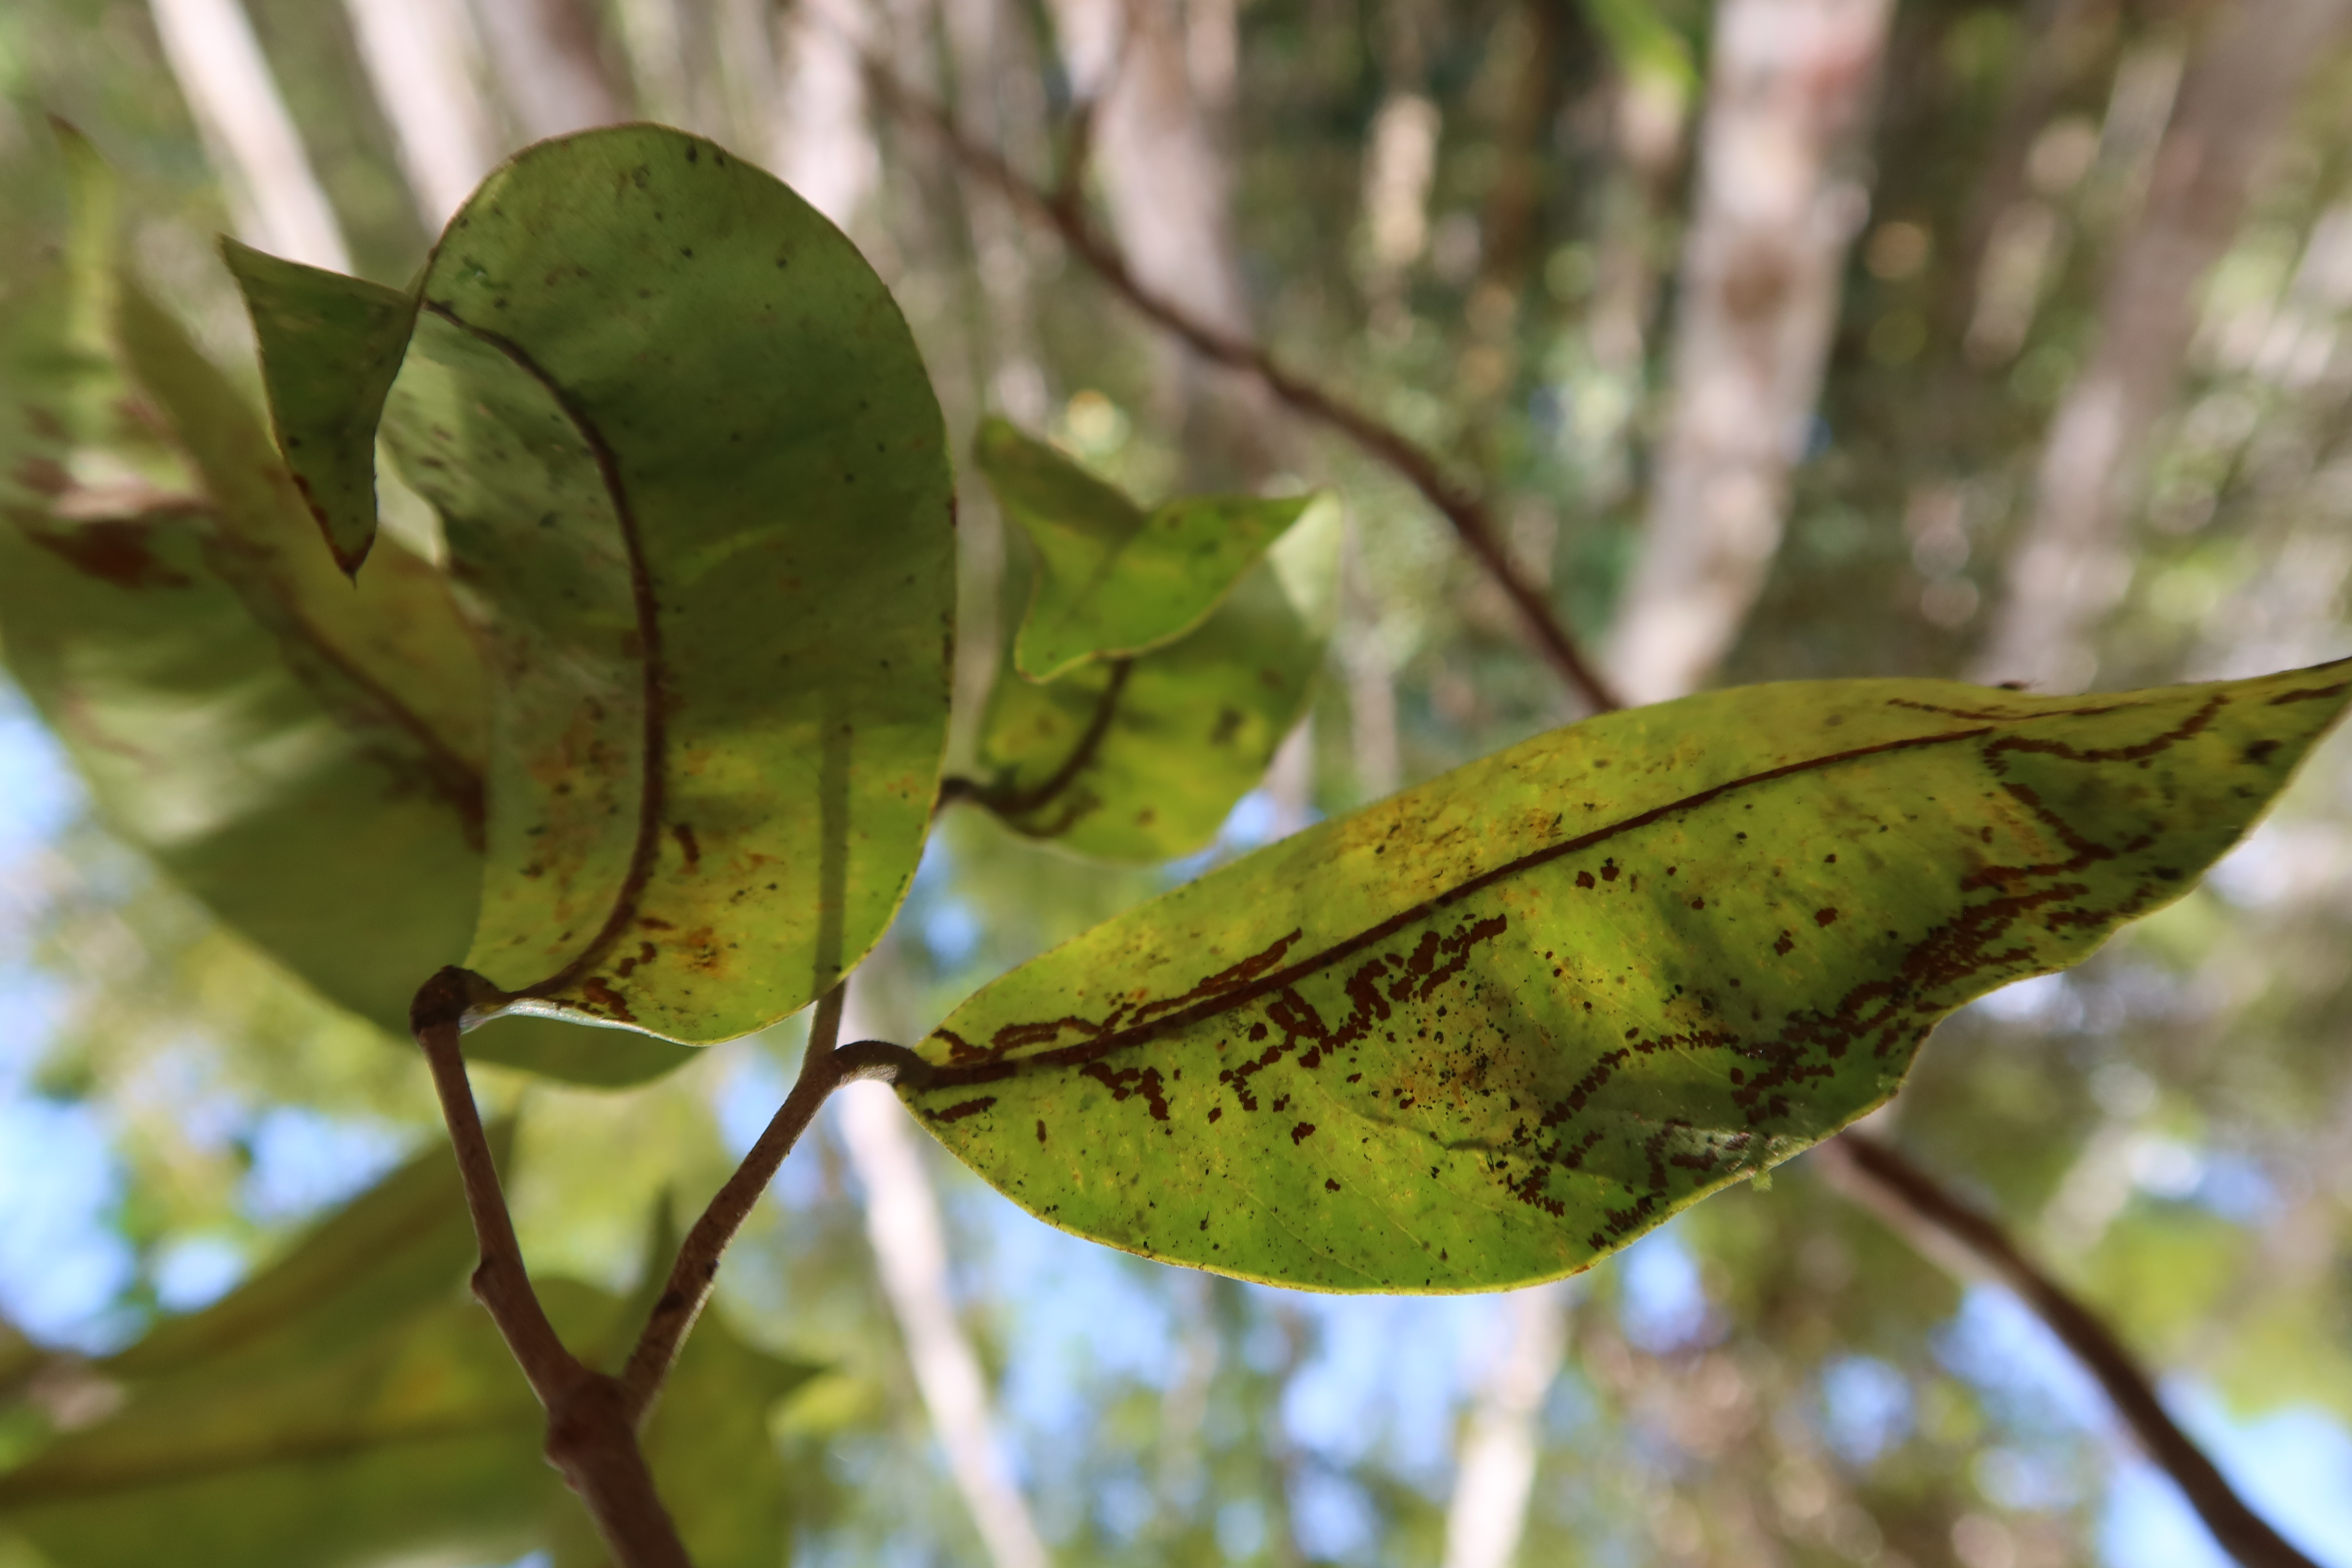
Label: Brown spots